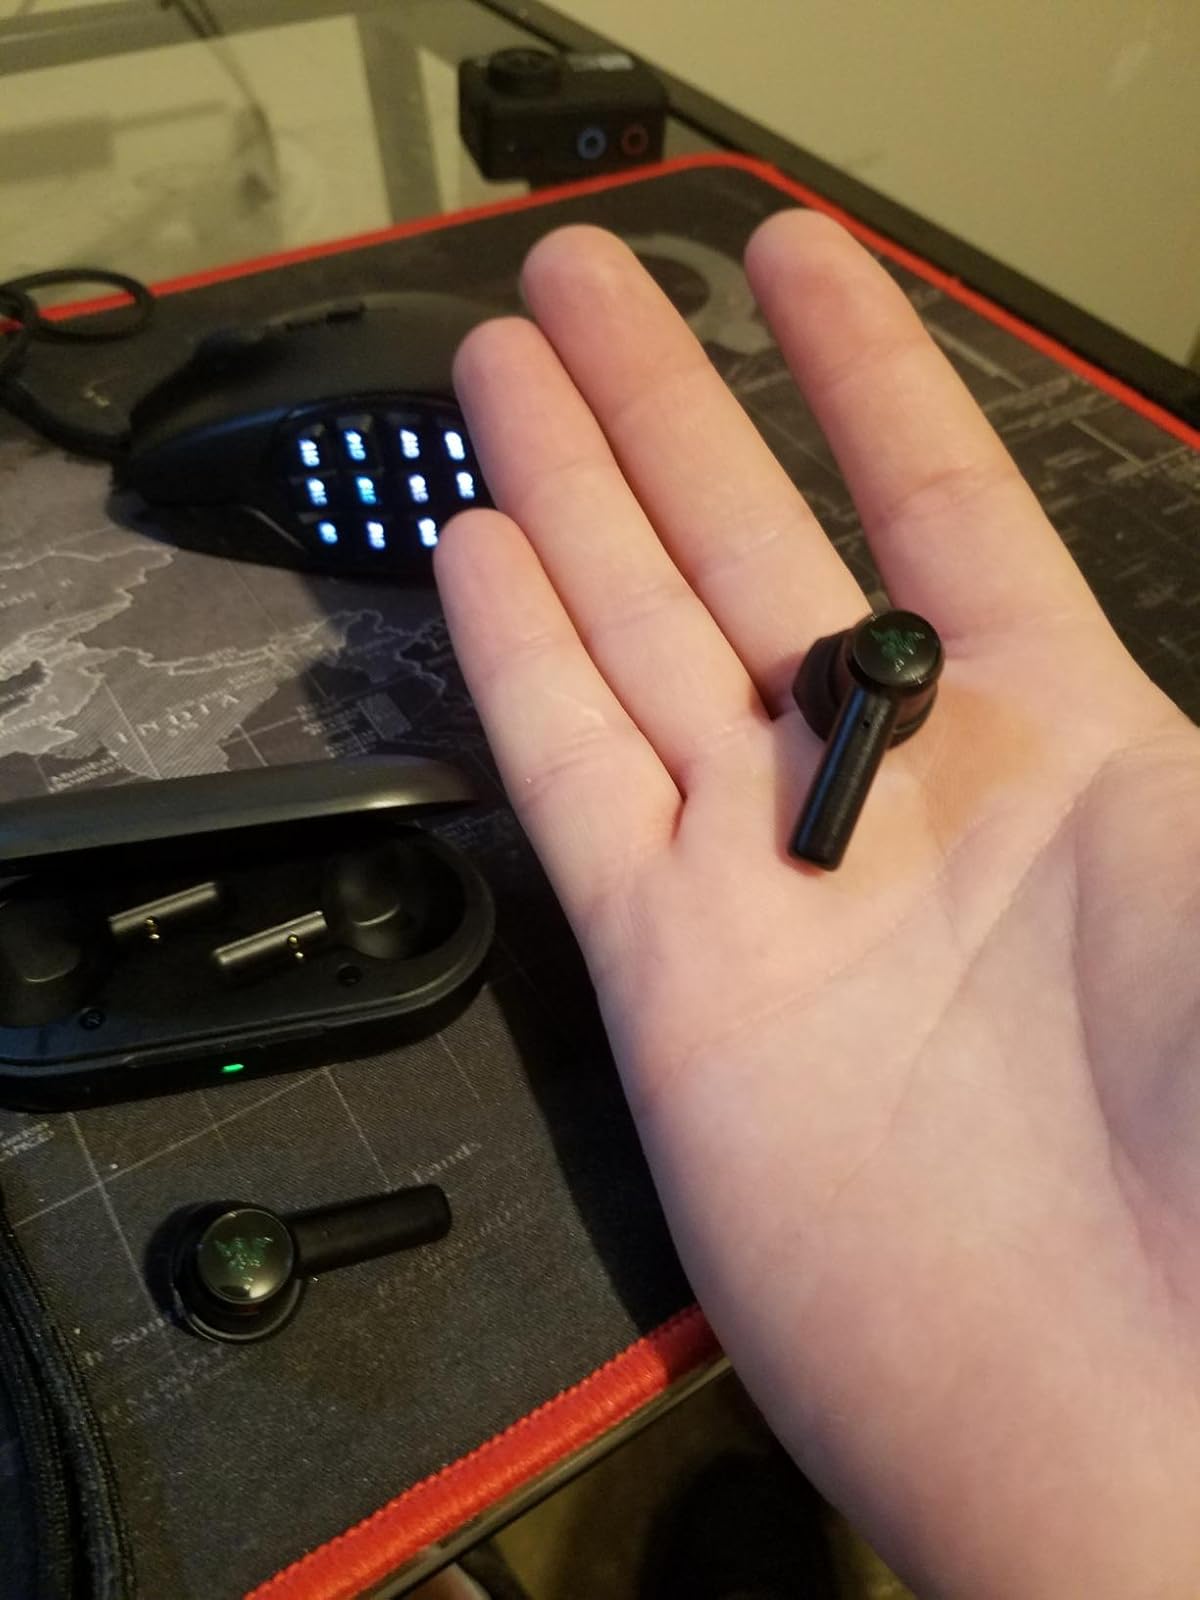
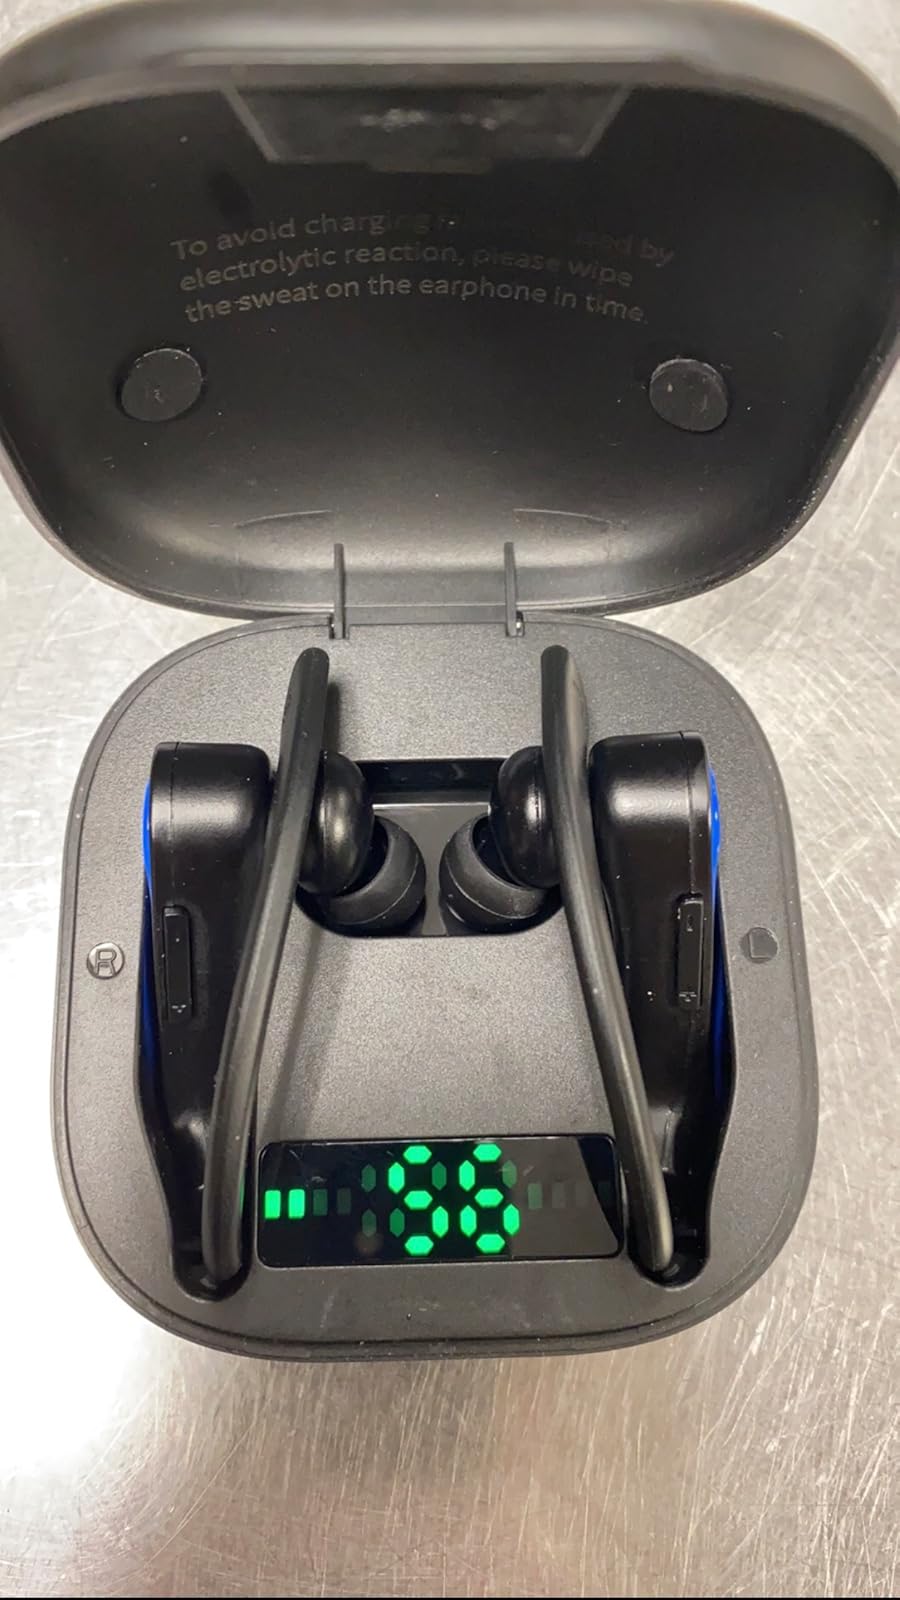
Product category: earbuds
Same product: no